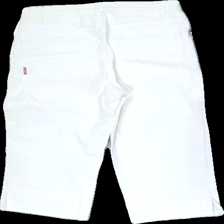
View: back
Type: Shorts
Category: Men
Brand: Not in the list
Brand text on label: JANE'S
Colors: White
Material: 100%cotton
Cut: Long
Season: Summer
Trend: Denim
Stains: Minor
Price range: <50
Recommended usage: Export